Lunch

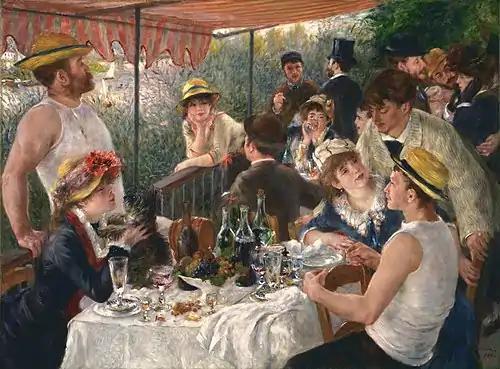
"Luncheon of the Boating Party" by French impressionist Pierre-Auguste Renoir, 1881.

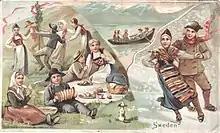
A Swedish outdoor picnic

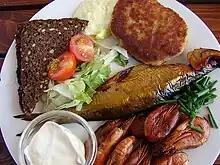
A lunch on the Danish island of Bornholm

According to the "Oxford English Dictionary" ("OED"), the etymology of "lunch" is uncertain. It may have evolved from "lump" in a similar way to "hunch", a derivative of "hump", and "bunch", a derivative of "bump". Alternatively, it may have evolved from the Spanish , meaning . It was first recorded in 1591 with the meaning as in "lunch of bacon". The modern definition was first recorded in 1829.